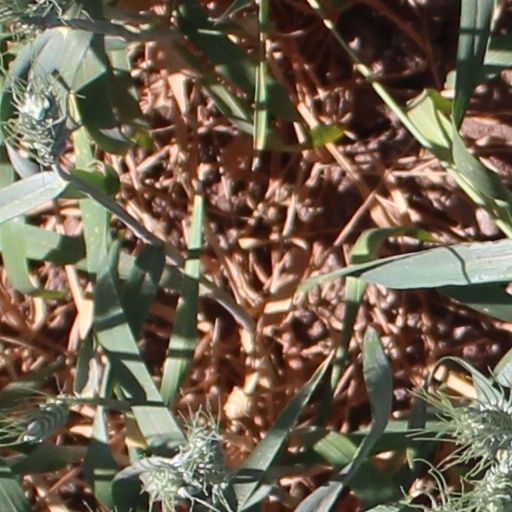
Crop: wheat